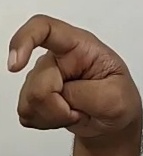
ASL sign: X